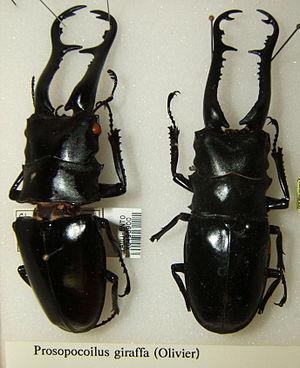
Prosopocoilus giraffa est une espèce d'insectes coléoptères, une lucane asiatique appelée familièrement « lucane girafe » en raison de ses mandibules très allongées.